Rich Milot

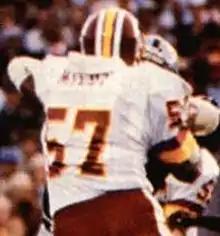
Milot playing for the Redskins in Super Bowl XVIII

Richard Paul Milot (May 28, 1957 – August 13, 2021) was an American professional football player who was a linebacker for his entire nine-year career with the Washington Redskins of the National Football League (NFL) from 1979 to 1987. He played college football for the Penn State Nittany Lions. He won two Super Bowls with Washington.